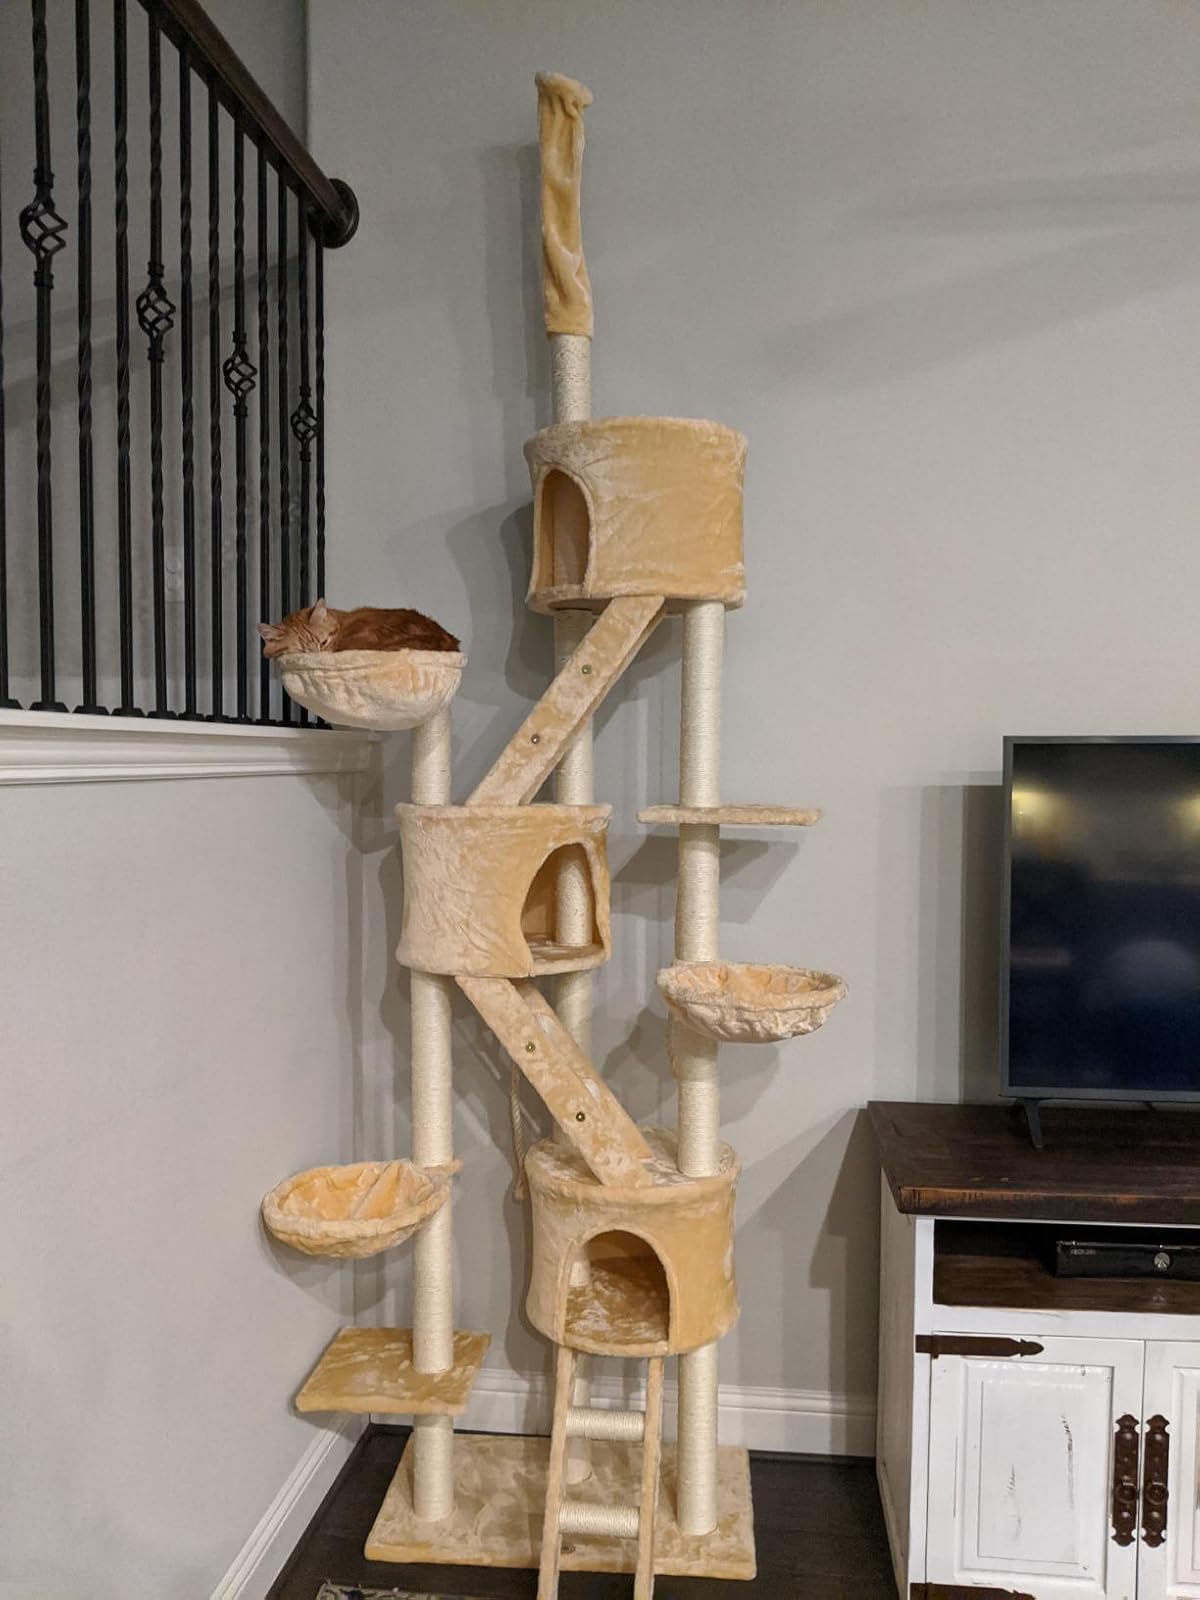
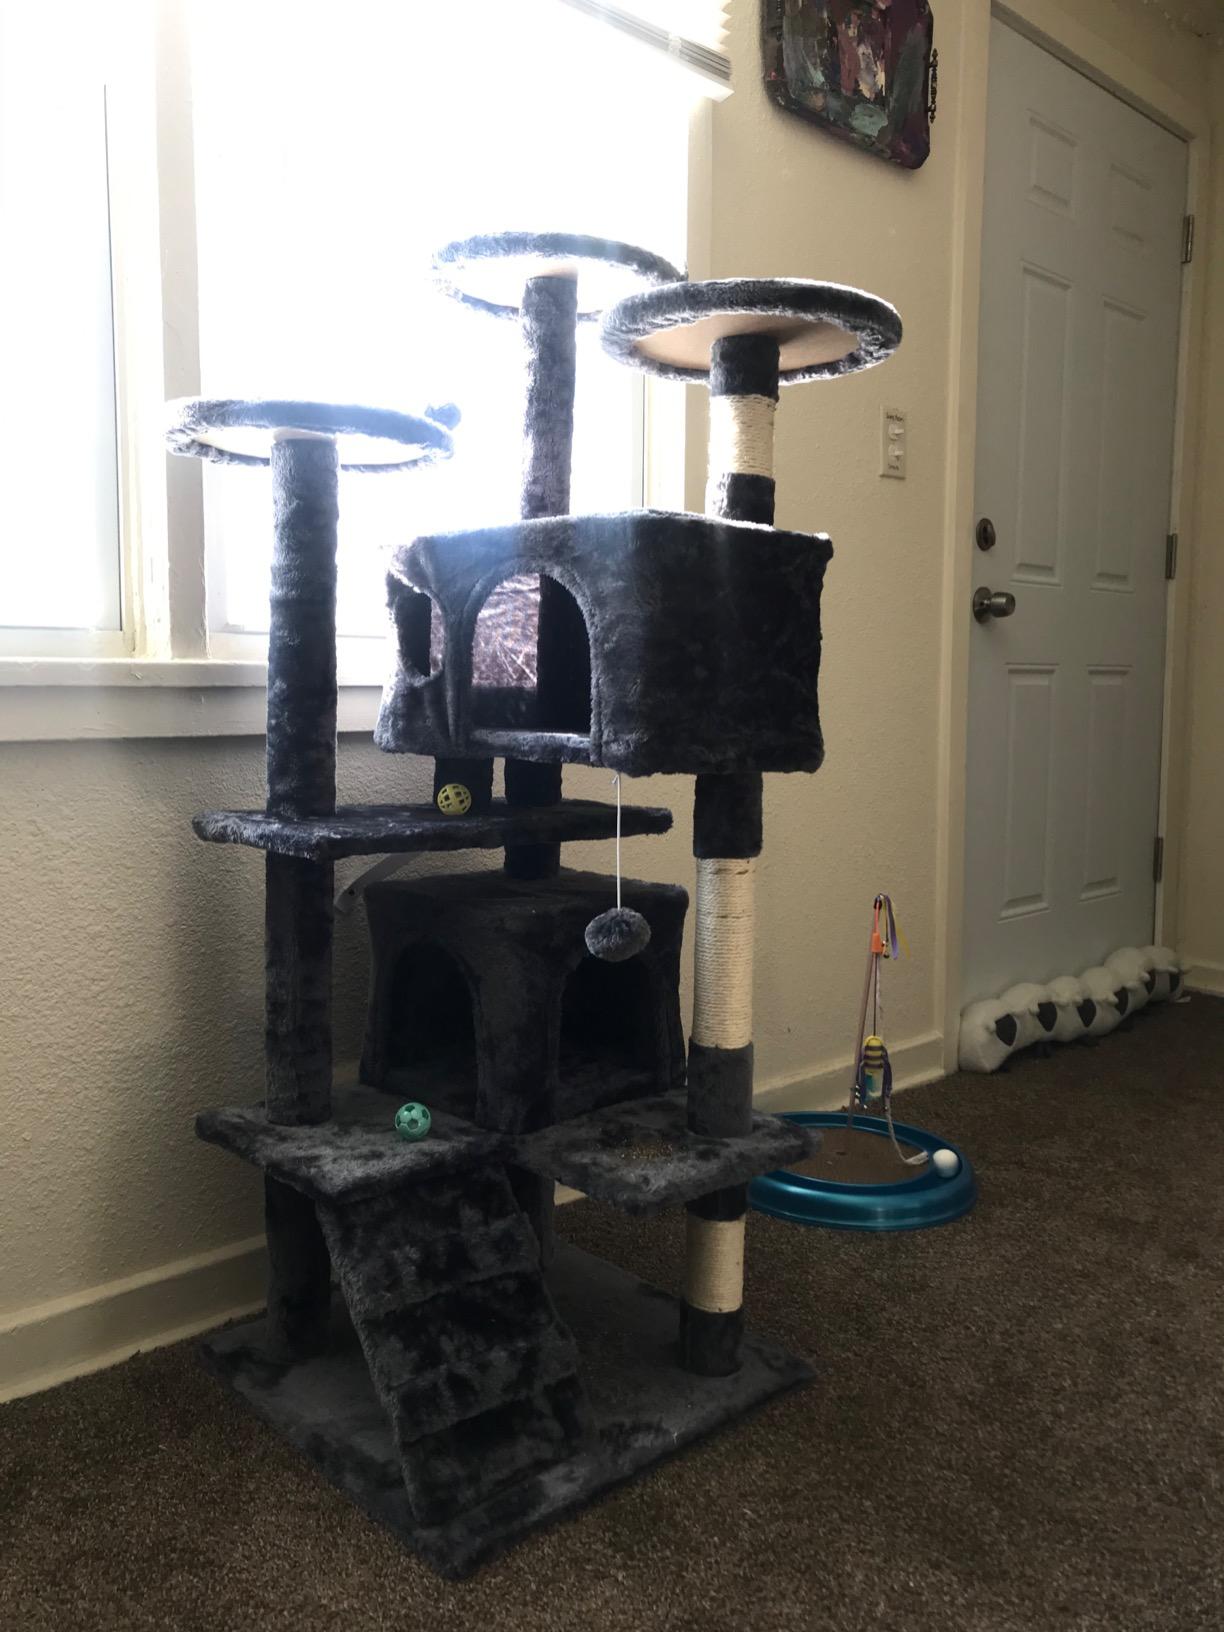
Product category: items_cat tree
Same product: no